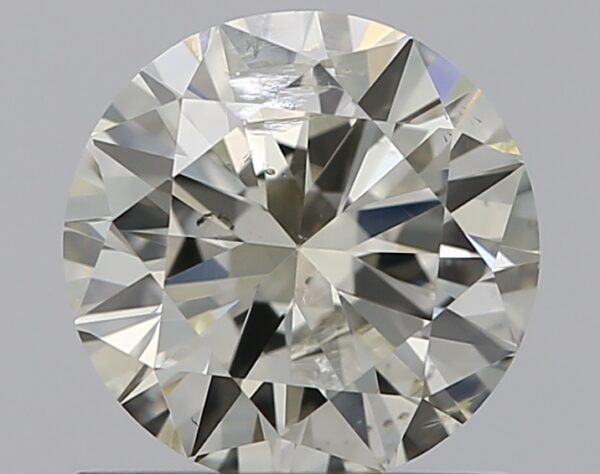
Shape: round
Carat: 1
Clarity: SI2
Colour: K
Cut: VG
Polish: EX
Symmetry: EX
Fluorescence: N
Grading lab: IGI
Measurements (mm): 6.41 x 6.36 x 3.89